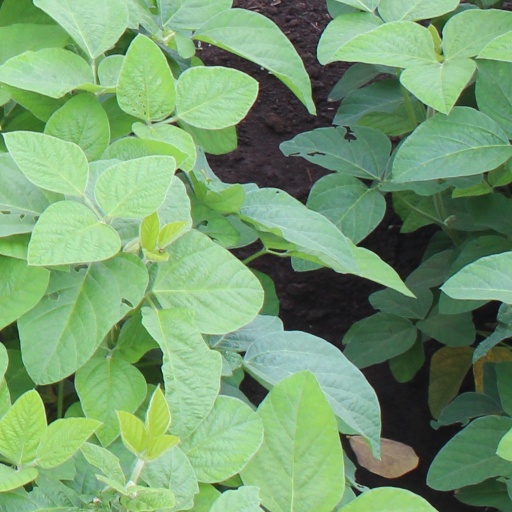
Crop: soybean